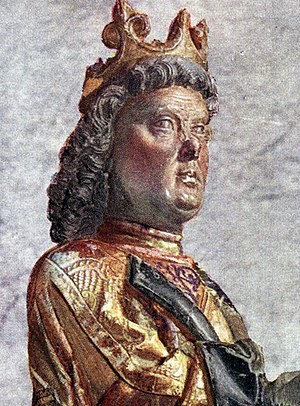
Norges regenter / Kalmarunionen
Listen over Norges regenter, som har hersket over et samlet Norge, starter traditionelt med Harald Hårfager, muligvis en arv fra Snorre Sturlusons fremstilling i krøniken Heimskringla. Det er imidlertid usikkert, hvor stabil kongemagten var i de første 150 år, og historikere har argumenteret for, at Norges kongerække lige så godt kunne starte med Olav Tryggvason, eller med Harald Hårderåde.